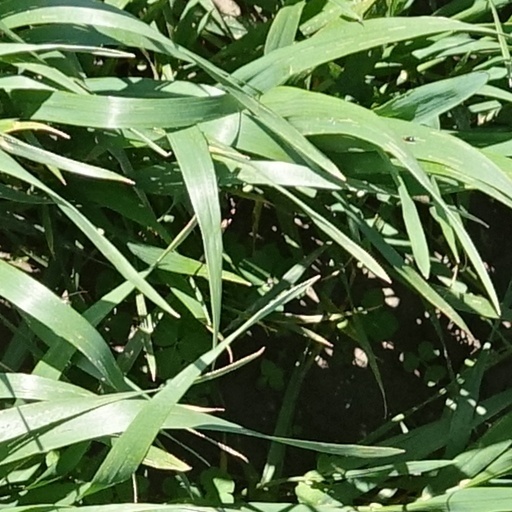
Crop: wheat